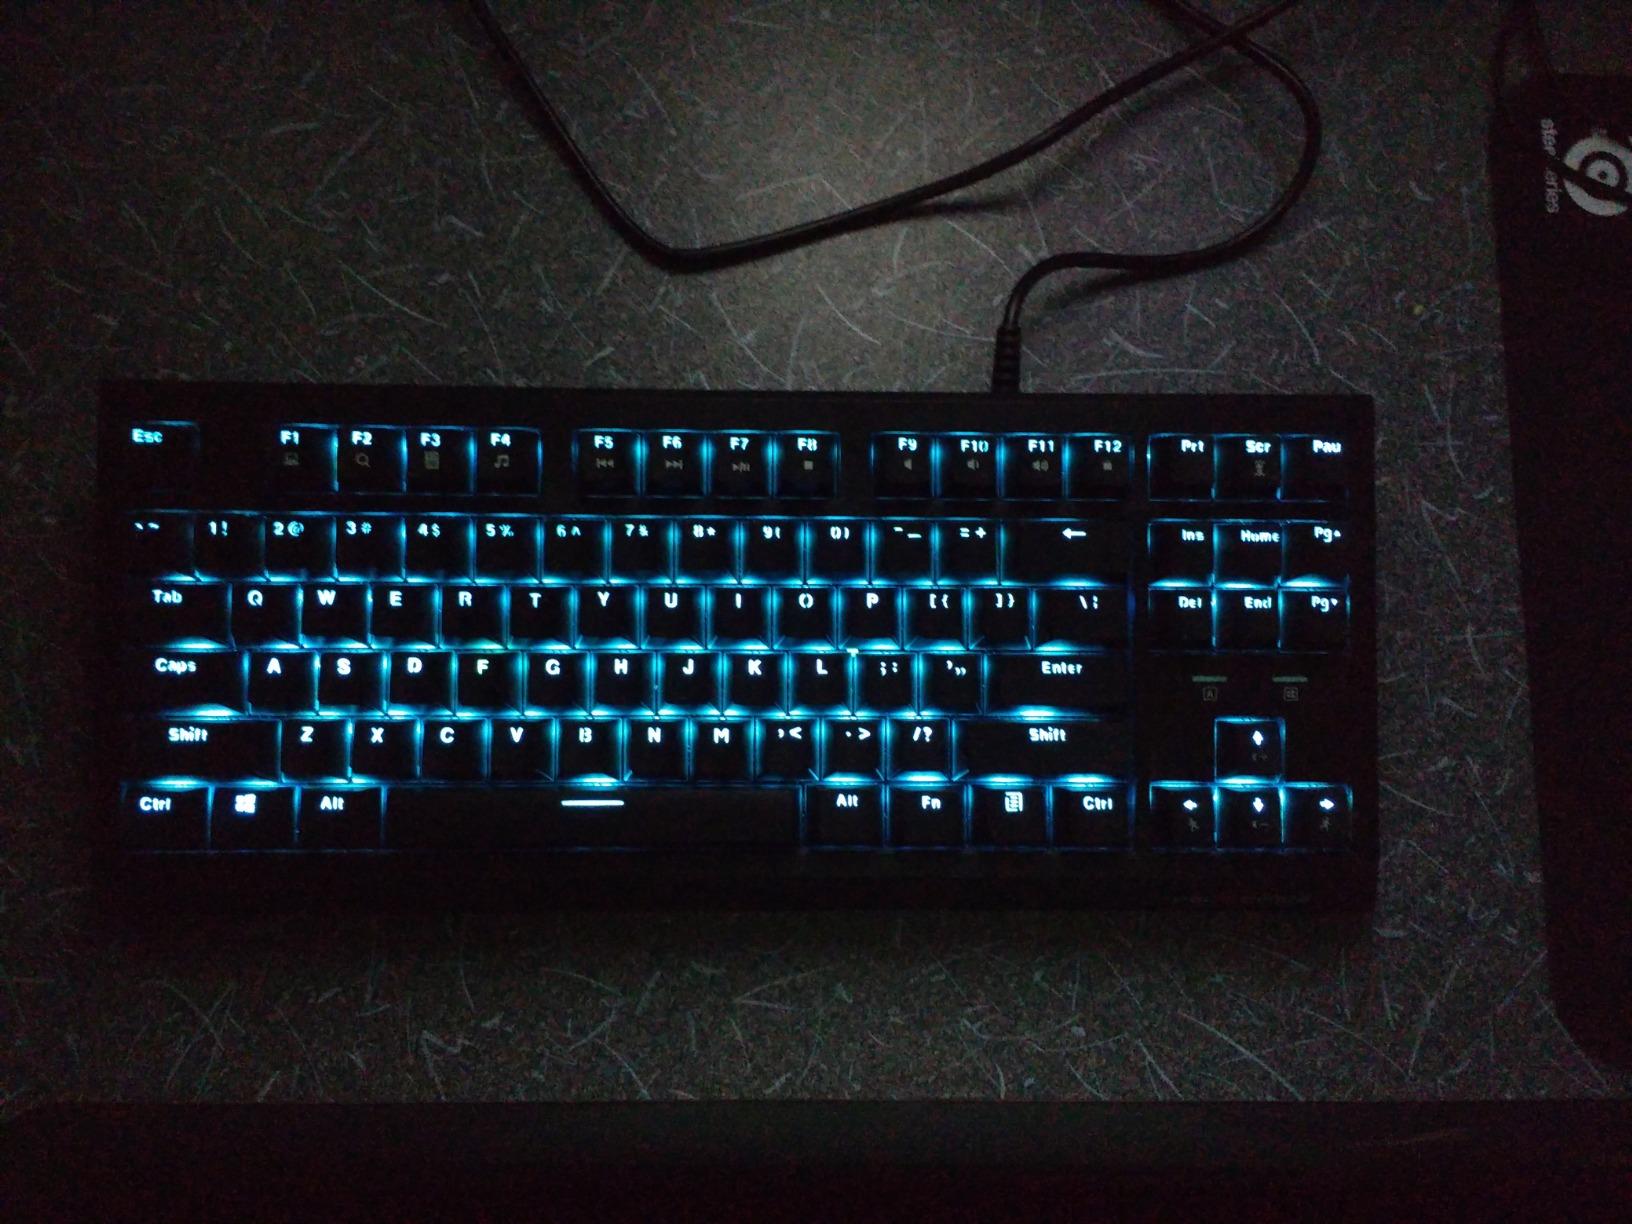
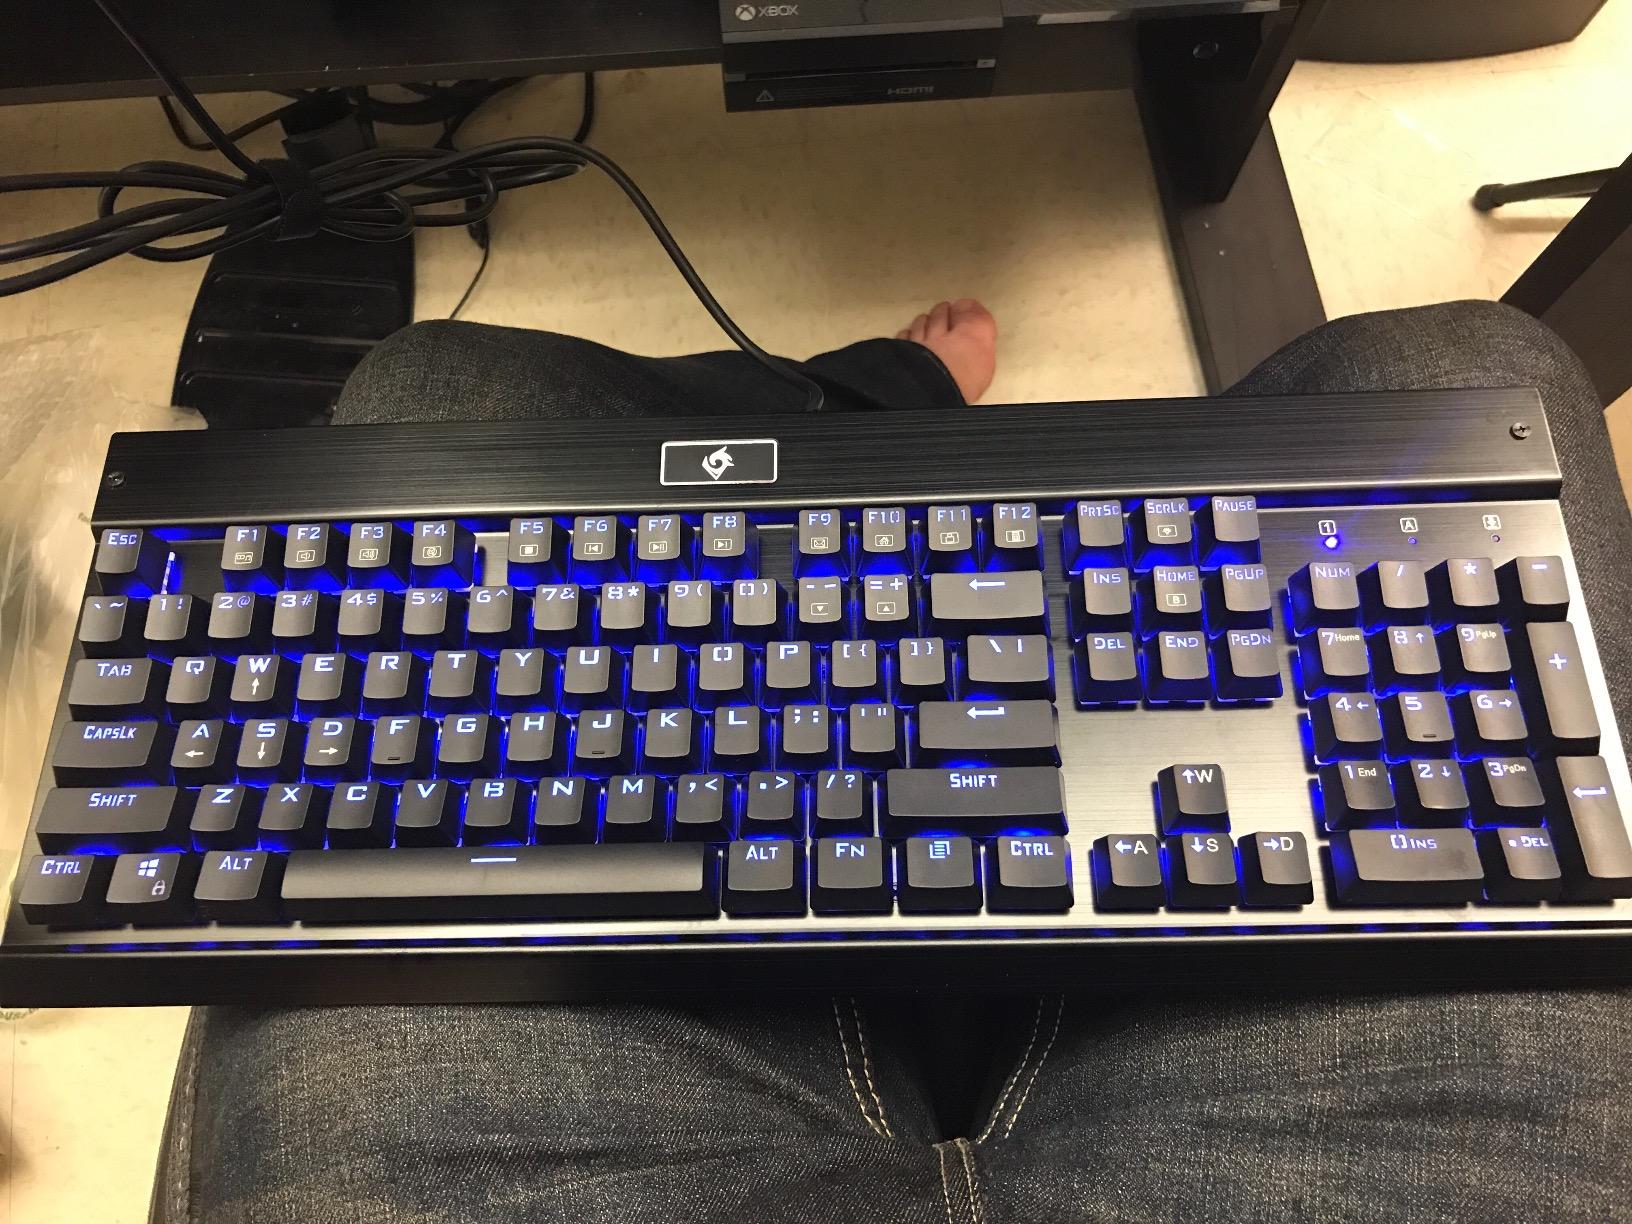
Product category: keyboard
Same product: no